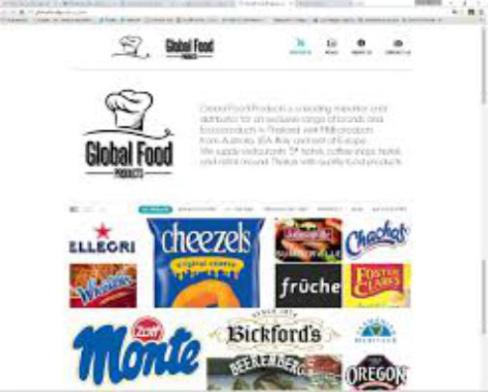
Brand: cheezels
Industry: Food